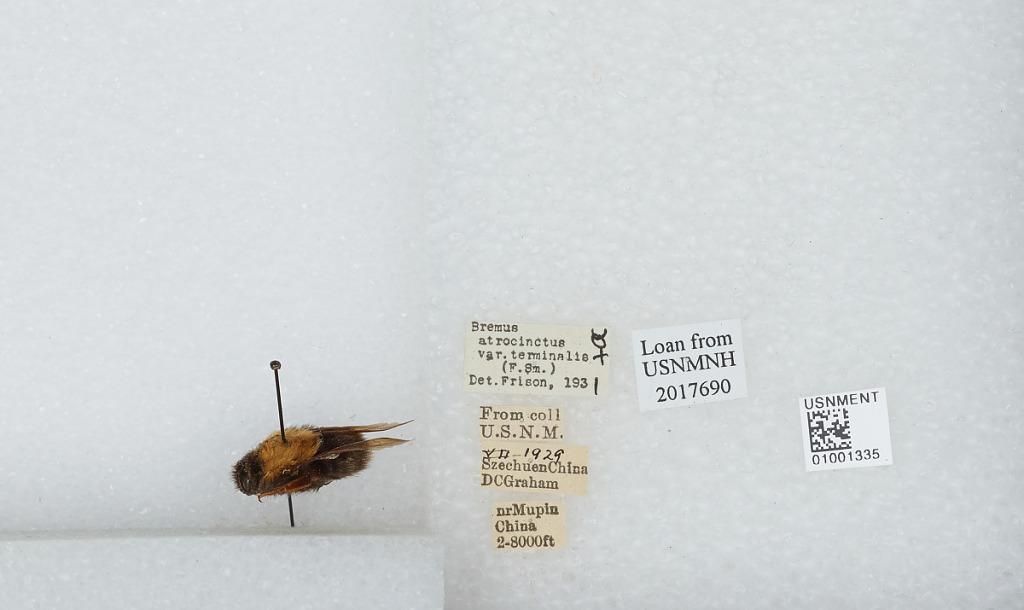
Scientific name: Bombus (Festivobombus) festivus Smith
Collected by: D. Graham
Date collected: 1929-7-
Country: China
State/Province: Sichuan
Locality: near Muping, formerly Mupin
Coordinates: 30.3692, 102.814
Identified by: Frison